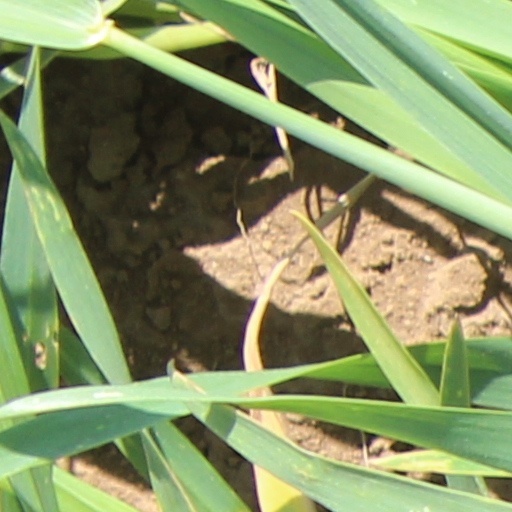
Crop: wheat